Adrian Piotrovsky

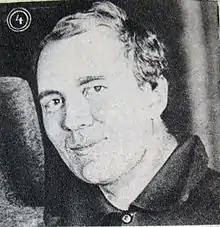
Piotrovsky in 1926

Adrian Ivanovich Piotrovsky ( – 21 November 1937) was a Russian Soviet dramaturge, responsible for creating the synopsis for Sergei Prokofiev's ballet "Romeo and Juliet". He was the "acknowledged godfather" of the Workers' Youth Theatre (Teatr Rabochey Molodyozhi: TRAM).